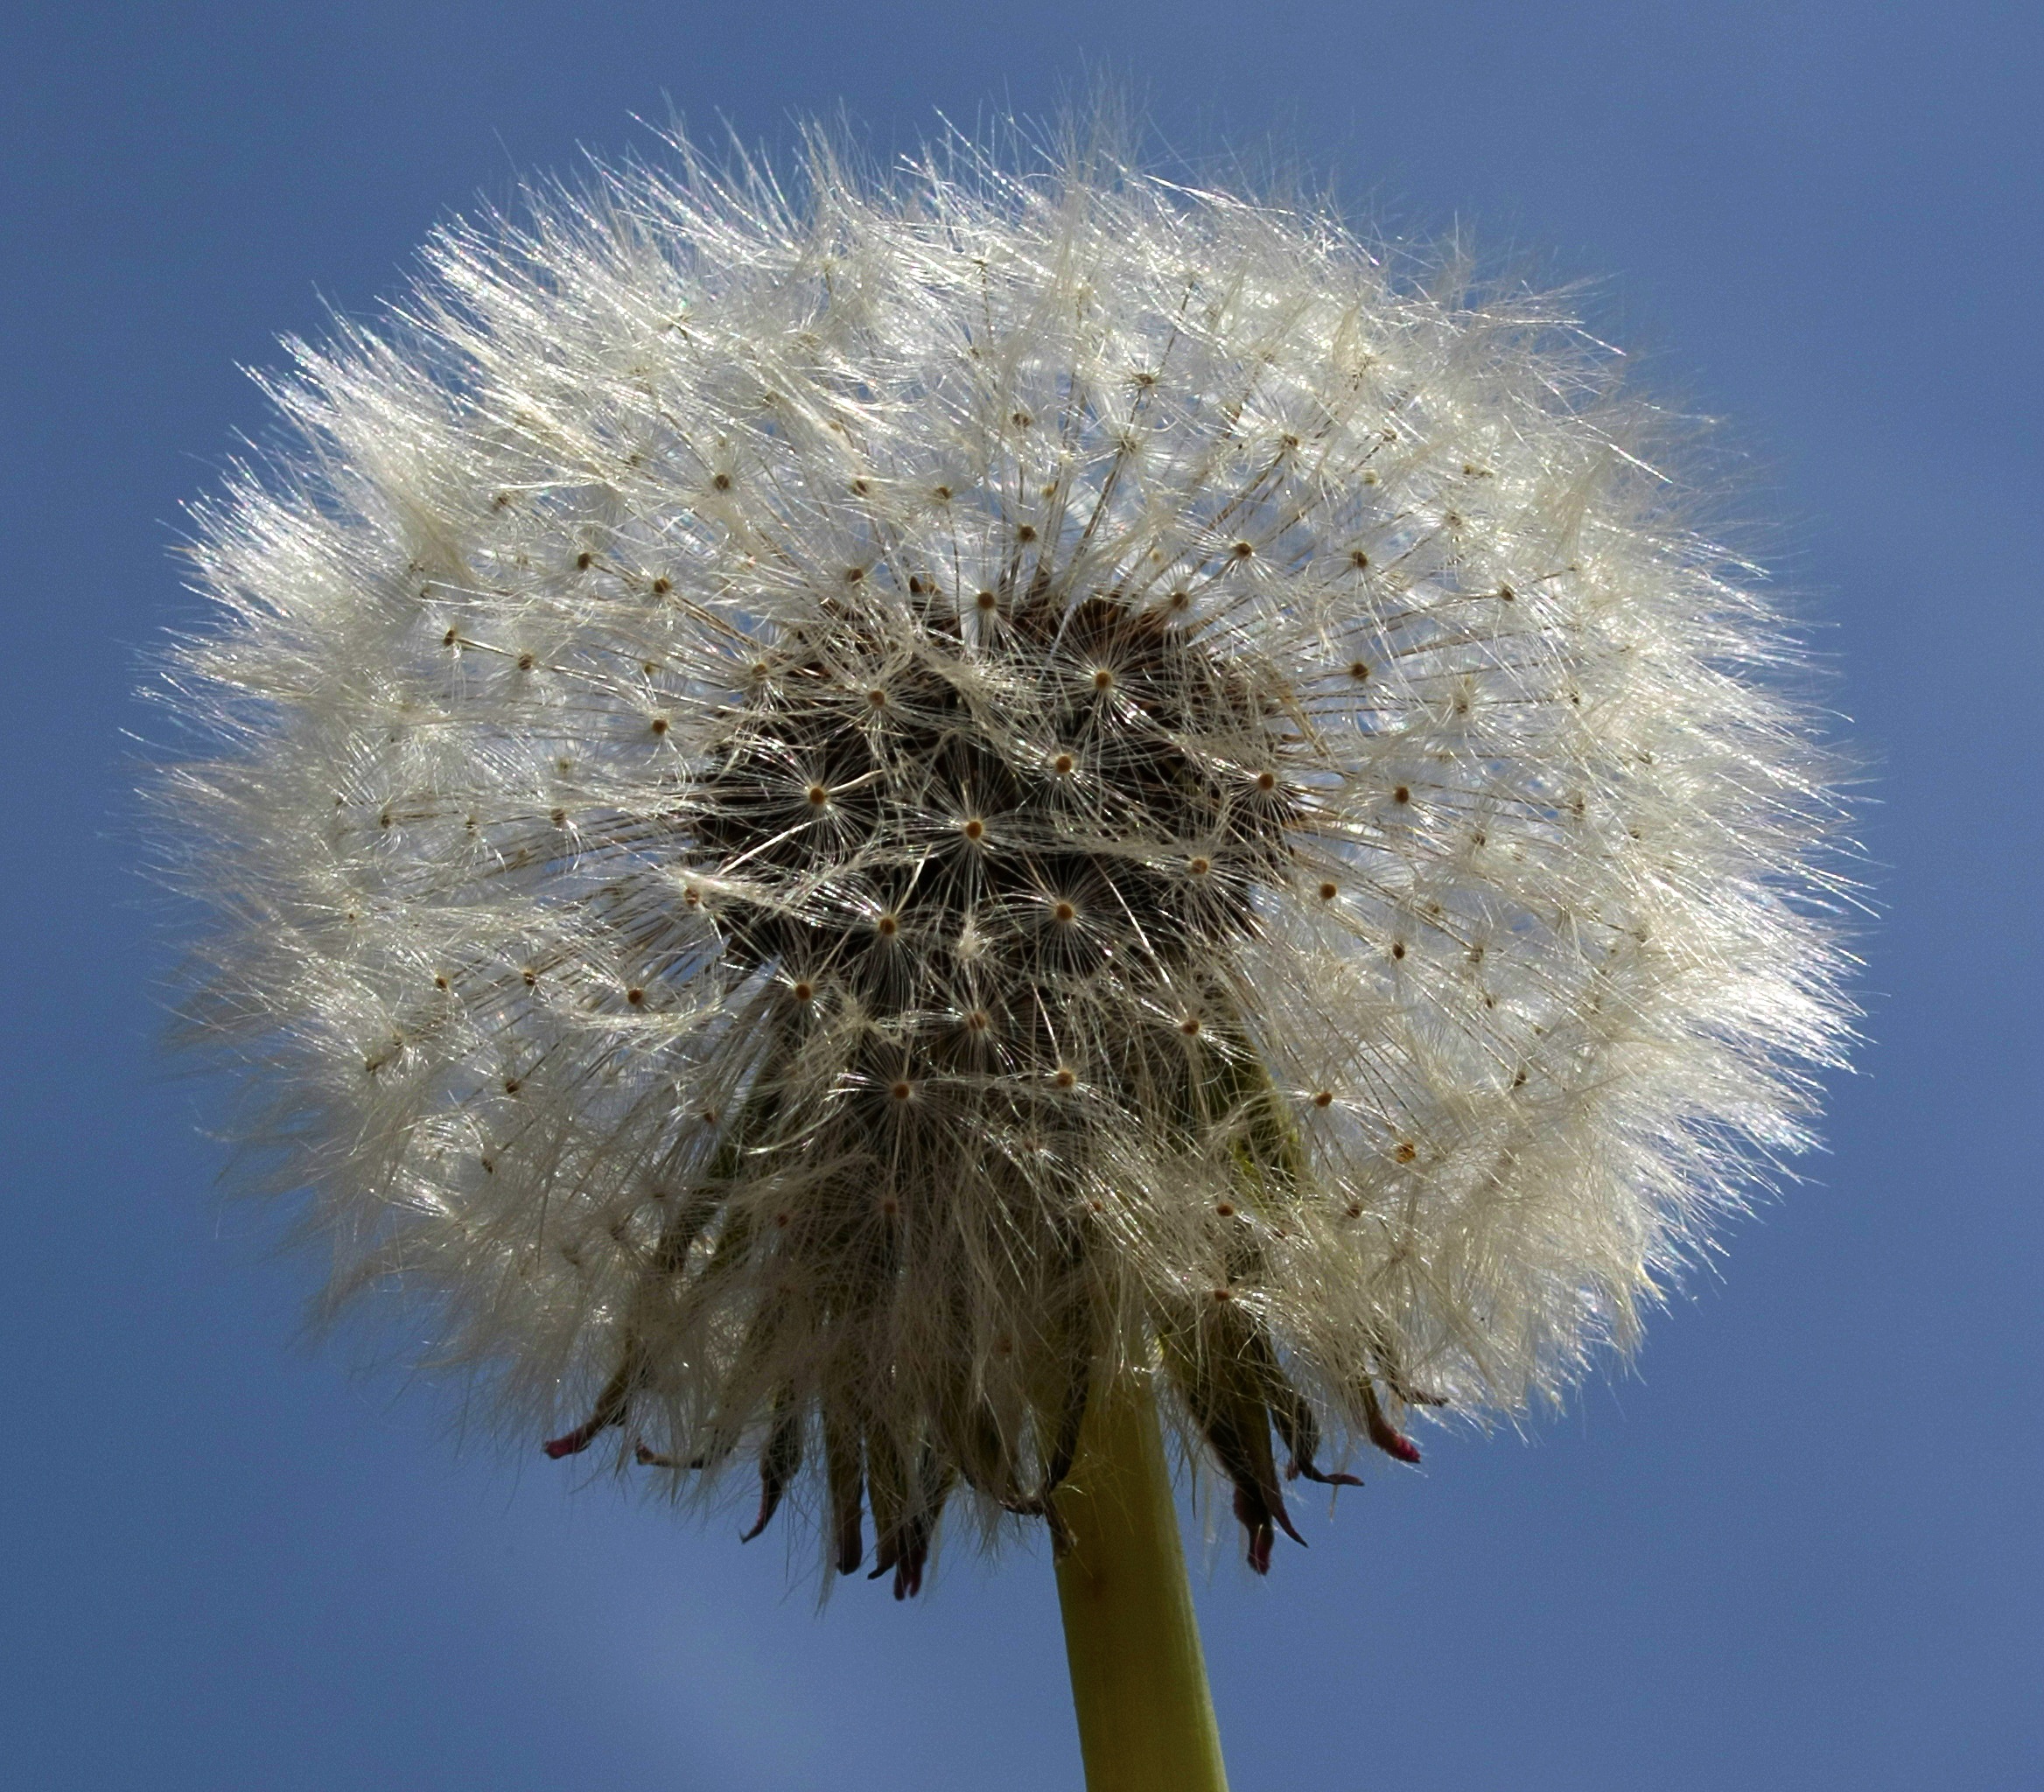
nature, plant, sun, meadow, dandelion, flower, spring, botany, flora, close up, pointed flower, thistle, back light, macro photography, flowering plant, daisy family, plant stem, land plant, thorns spines and prickles, arecales